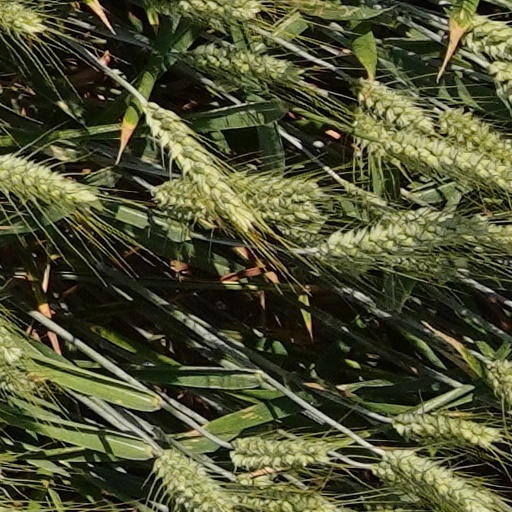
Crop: wheat